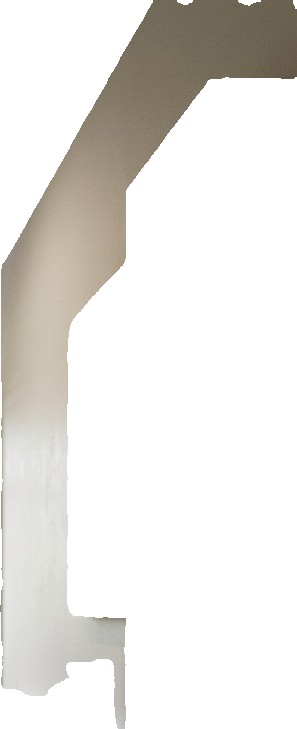
Surface category: wall